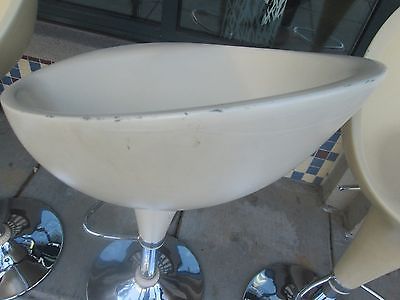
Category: chair